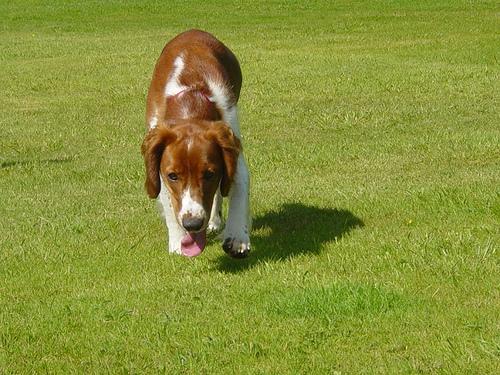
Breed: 202-n000023-Welsh_springer_spaniel